Fifth Avenue–59th Street station

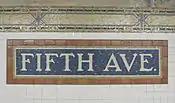
Mosaics

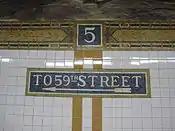
Directional mosaics

This underground station has two tracks and two side platforms, with a mezzanine above both the western and eastern ends of the station. The station is served by N trains at all times; R trains except at night; and W trains only on weekdays during the day. The station is between to the east (railroad north) and to the west (railroad south).